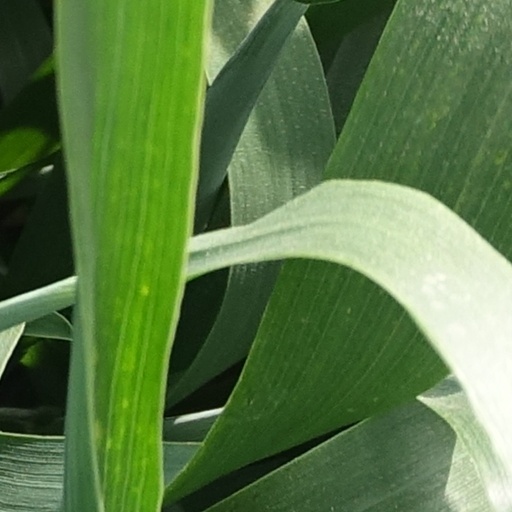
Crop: wheat